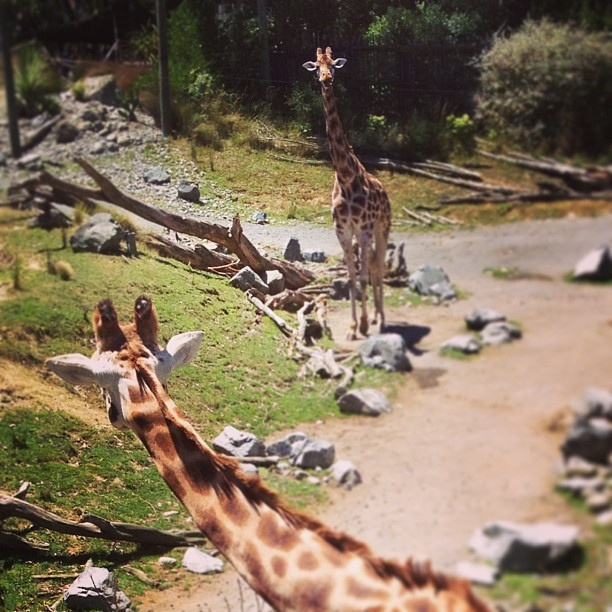
Two giraffes near a dirt path in some sort of forest.
Two giraffe standing on a dirt path lined with rocks.
Giraffes looking at each other near a stream
The giraffes are surveying the man-made path dotted with rocks.
A picture of two giraffes looking at each other.